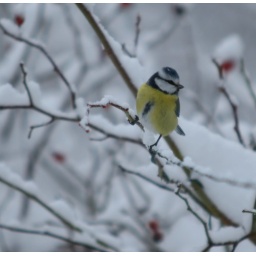
Blue Tit, waiting to fly for the sunflower seeds I put out in the bird feeder.